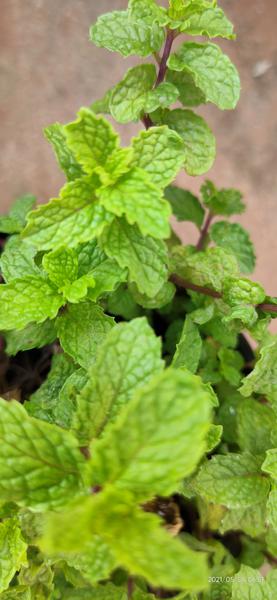
Plant: Mint